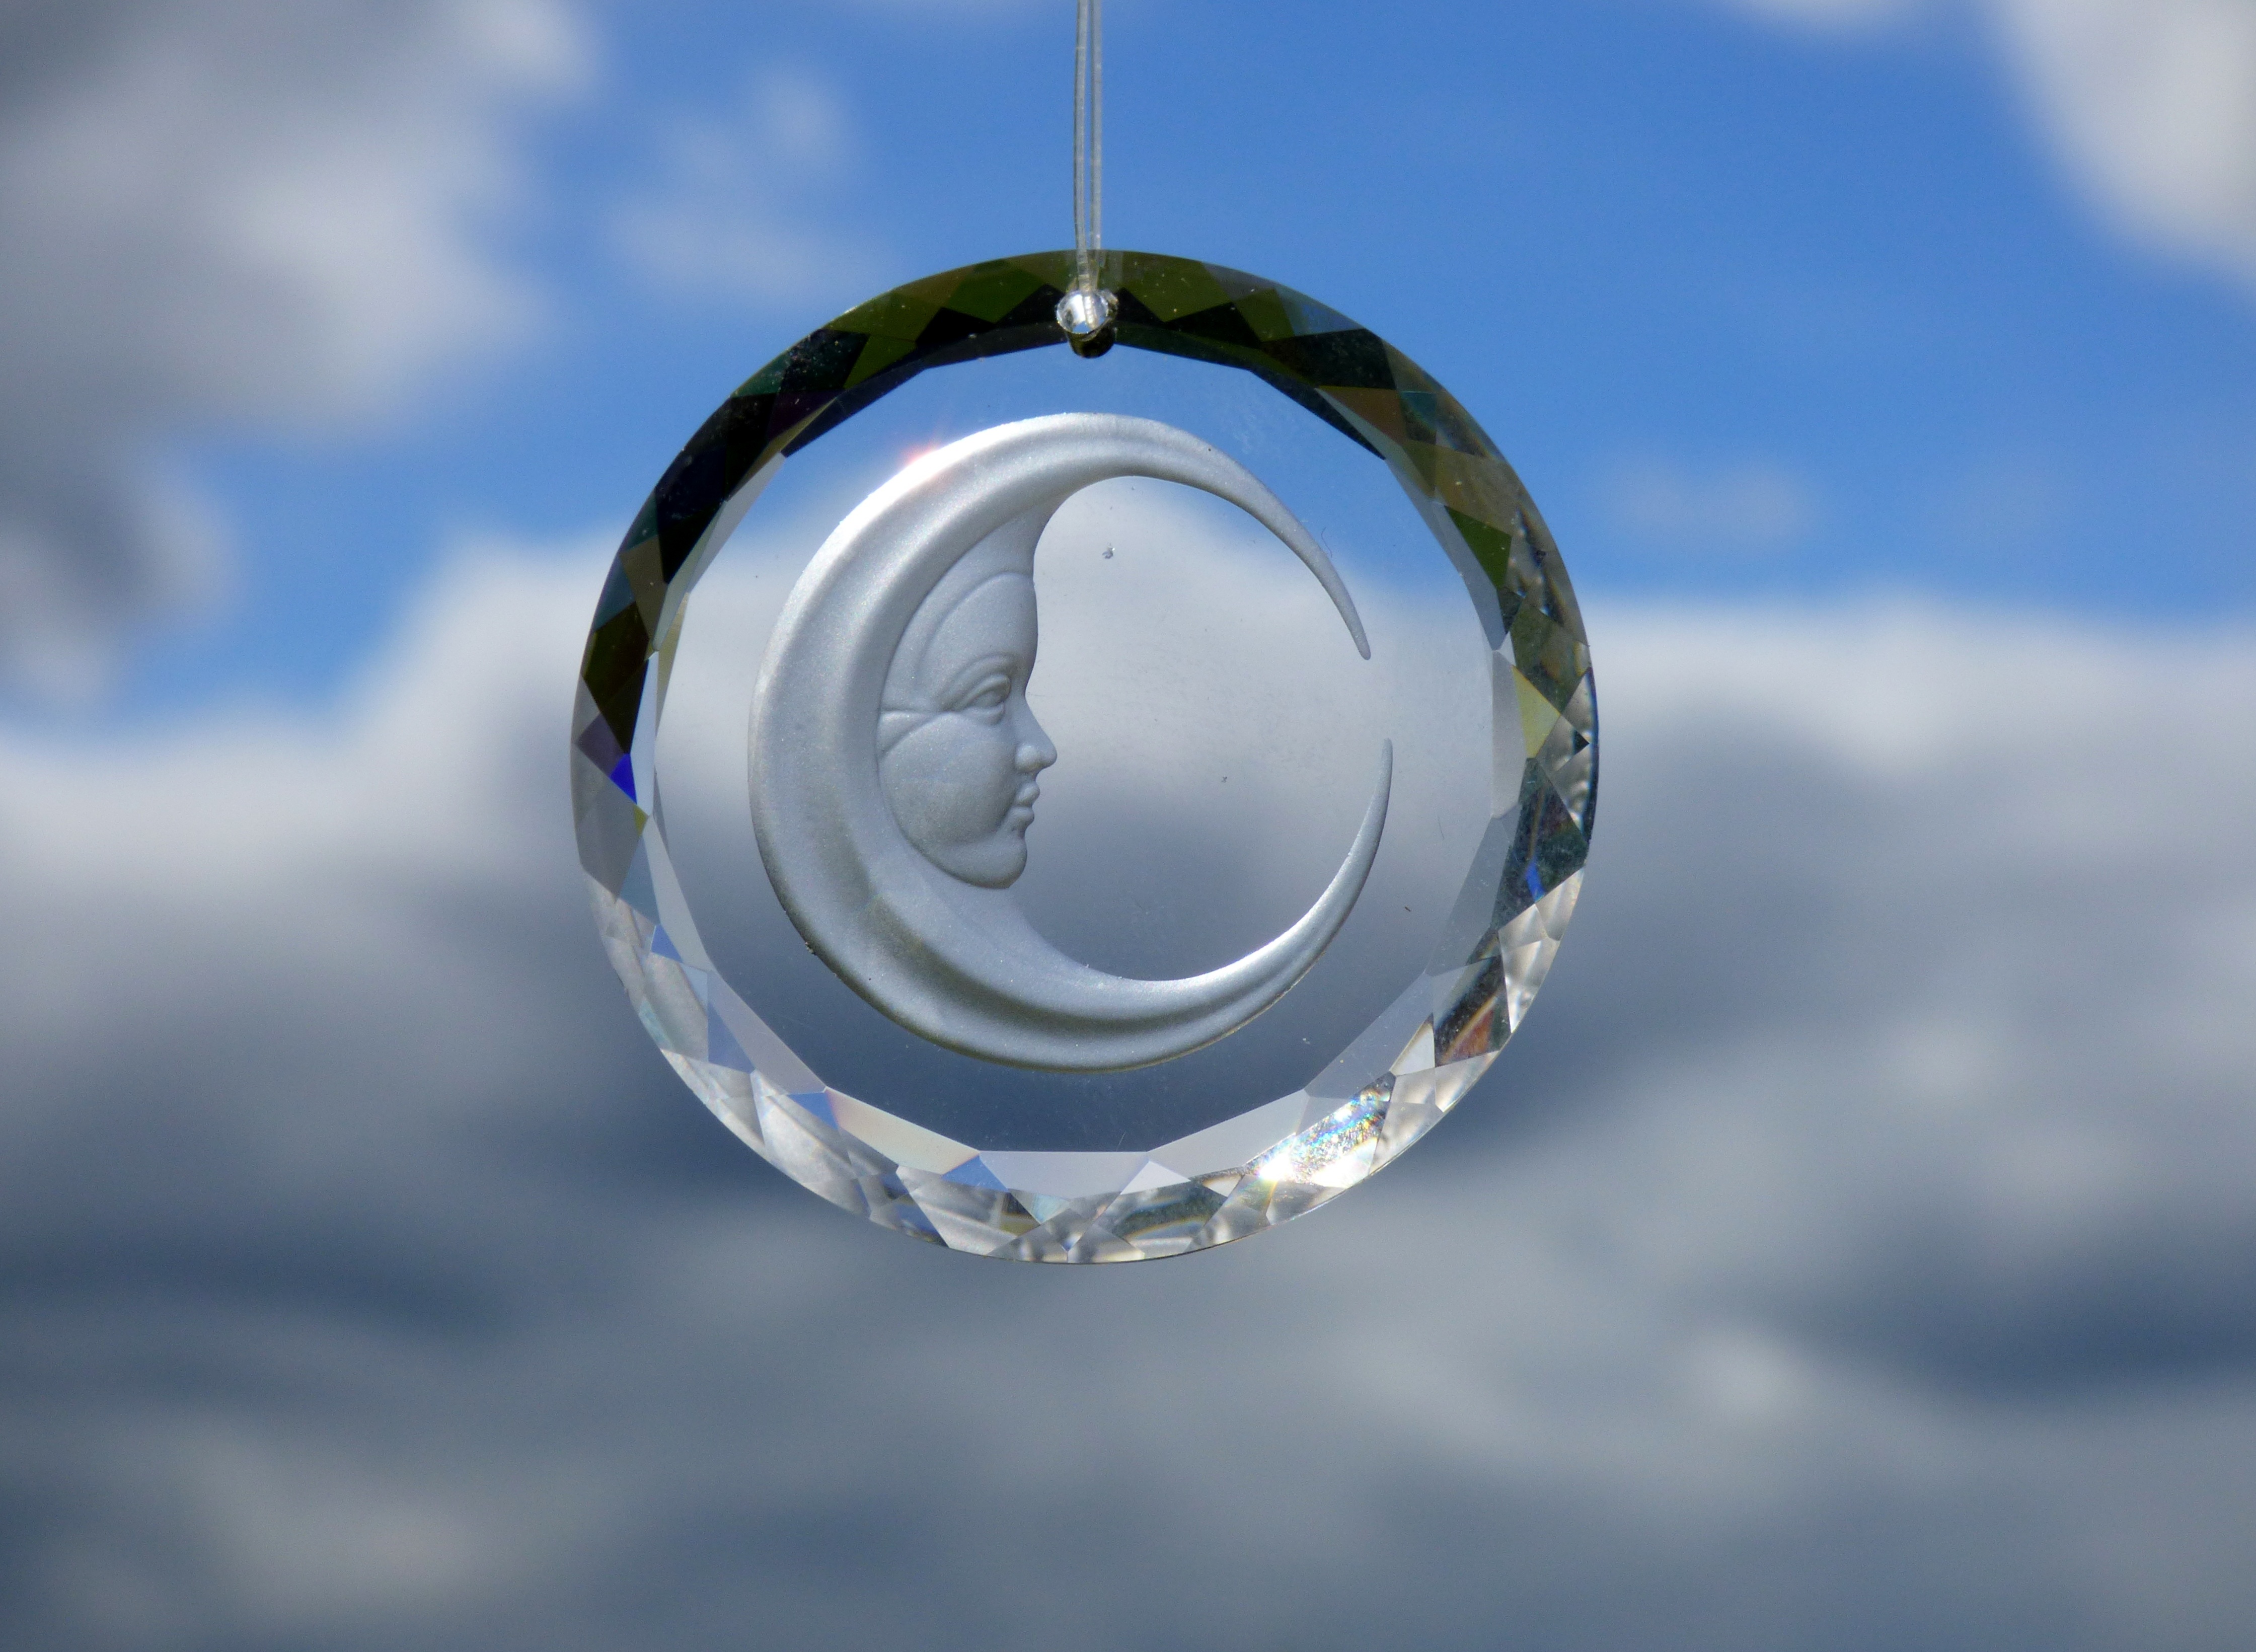
drop, light, wheel, air, decoration, blue, lighting, moon, circle, cut, clouds, sphere, crystal, pendant, macro photography, glass decoration, crystal of